Yayoi Kusama

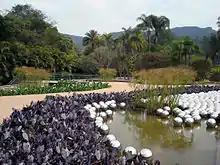
"Narcissus Garden" (2009), Instituto Inhotim, Brumadinho, Brazil

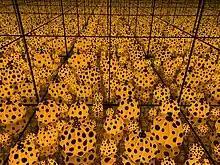
"The Spirits of the Pumpkins Descended into the Heavens" (2017), National Gallery of Australia, Canberra, Australia

The multi-part floating work "Guidepost to the New Space", a series of rounded "humps" in fire-engine red with white polka dots, was displayed in Pandanus Lake. Perhaps one of Kusama's most notorious works, various versions of "Narcissus Garden" have been presented worldwide venues including Le Consortium, Dijon, 2000; Kunstverein Braunschweig, 2003; as part of the Whitney Biennial in Central Park, New York in 2004; and at the Jardin de Tuileries in Paris, 2010.